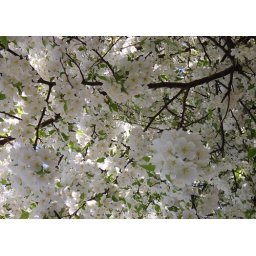
Despite my allergies, I loved sitting under this tree on a river in Waynesboro.